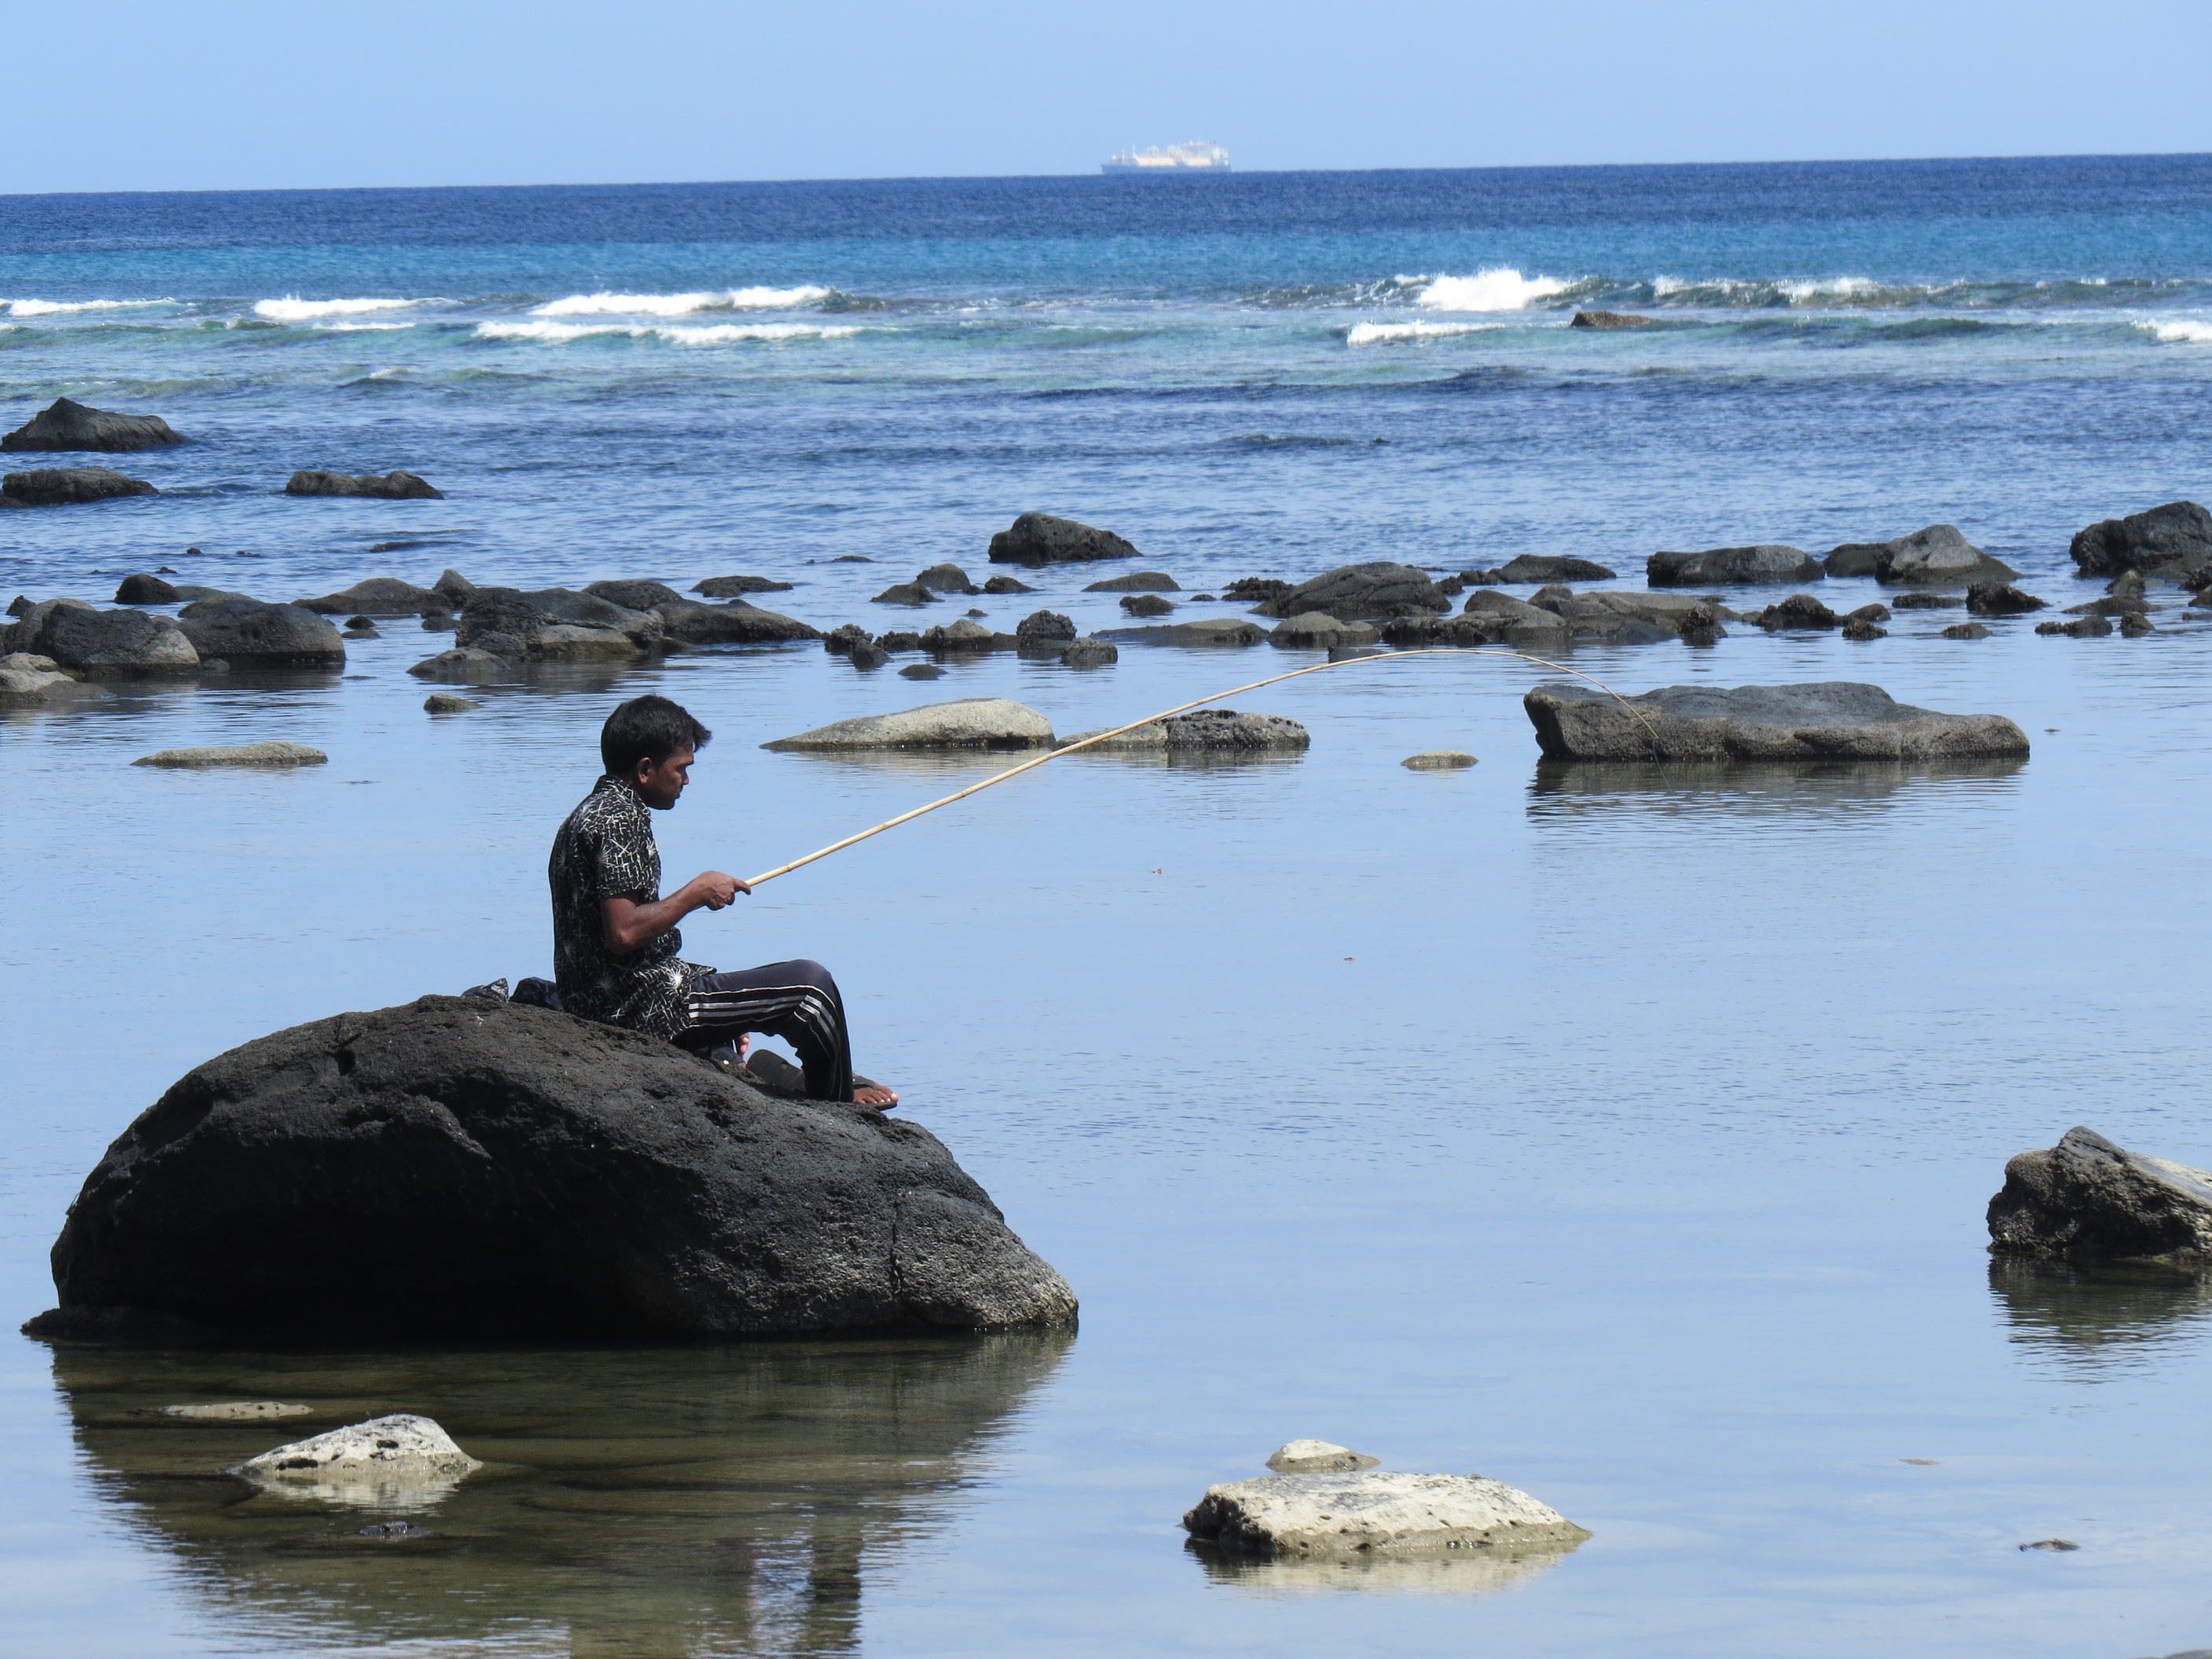
beach, landscape, sea, coast, water, nature, rock, ocean, shore, tranquility, vehicle, fishing, fisherman, peace, bay, body of water, boating, mar, litoral, quiet